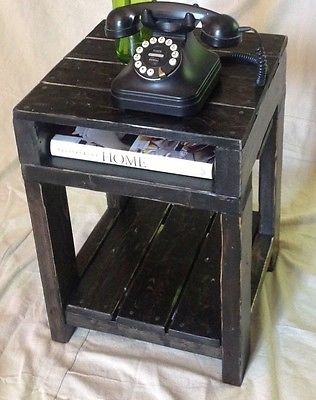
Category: table